John Commerell

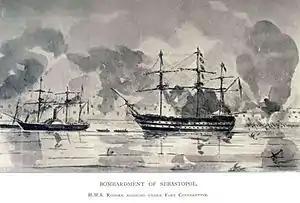
The bombardment of Sevastopol at which Commerell was present: he was awarded the Victoria Cross for his bravery during the Crimean War

Born the son of John Williams Commerell and Sophia Commerell (née Bosanquet), Commerell was educated at Clifton College and joined the Royal Navy in March 1842. He was appointed to the third-rate HMS "Cornwallis" and saw action in China in August 1842 during the First Opium War. He then transferred to the paddle frigate HMS "Firebrand" on the South America Station and was present at the Battle of Vuelta de Obligado in November 1845 during the Uruguayan Civil War. At Punta Obligado he helped cut the chain that defended the Paraná River. He transferred to the sloop HMS "Comus" at Woolwich in May 1848 and, having been promoted to lieutenant on 13 December 1848, transferred to the paddle frigate HMS "Dragon" in the Mediterranean Fleet in April 1849 and to the screw frigate HMS "Dauntless" at Devonport in August 1850.